Colossal Cave Adventure

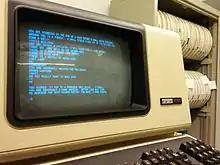
Monitor showing Colossal Cave Adventure

"Colossal Cave Adventure" is a text-based adventure game wherein the player explores a mysterious cave that is rumored to be filled with treasure and gold. The player must explore the cave system and solve puzzles by using items that they find to obtain the treasures and leave the cave. The player types in one- or two-word commands to move their character through the cave system, interact with objects in the cave, pick up items to put into their inventory, and perform other actions. The allowable commands are contextual to the location, or room, the player is in; for example, "get lamp" only has an effect if there is a lamp present. There are dozens of rooms, each of which has a name such as "Debris Room" and a description, and may contain objects or obstacles. The program acts as a narrator, describing to the player their location in the cave and the results of certain actions. If it does not understand the player's commands, it asks for the player to retype their actions. The program's replies are typically in a humorous, conversational tone, much as a Dungeon Master would use in leading players in a tabletop role-playing game.